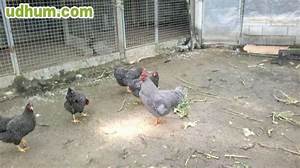
Label: chicken